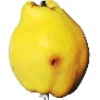
Label: quince